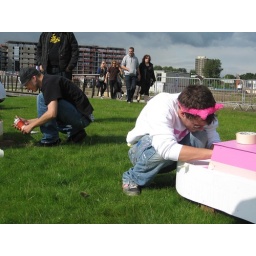
The grass was very wet &amp;amp; duck poo-ey. Success went in favour of those with the strongest thighs.